Atlantis Jr.

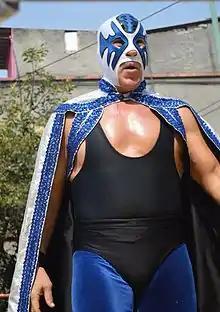
His father Atlantis (pictured in 2013), wearing the same mask design as Atlantis Jr.

In late 2018, Atlantis and Consejo Mundial de Lucha Libre (CMLL) officially introduced Atlantis Jr., acknowledging him previous ring name and officially giving him a mask identical to the one worn by his father. He was introduced with the nickname "El Principe del Atlantis" ("The Prince of Atlantis"). During his debut interview he mentioned wanting to continue the rivalry his father had with Villano III as El Hijo de Villano III ("The Son of Villano III") had begun working for CMLL shortly before Atlantis Jr. was introduced.